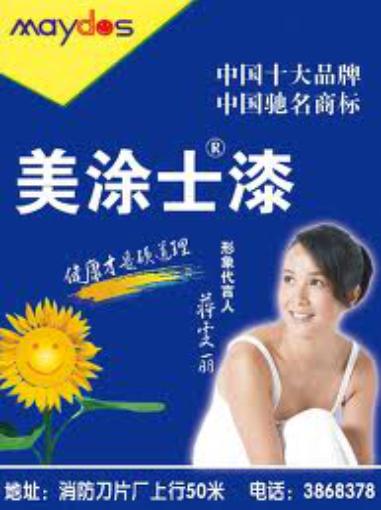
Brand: maydos
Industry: Necessities